The Second Time Around (1961 film)

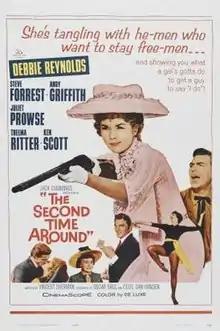
Theatrical release poster

The Second Time Around is a 1961 American CinemaScope Comedy Western film starring Debbie Reynolds as a widow who relocates her family from 1912 New York to the last contiguous state, of the Union, Arizona Territory. It is based on the novel "Star in the West" by Richard Emery Roberts.